Pennsylvania Route 234

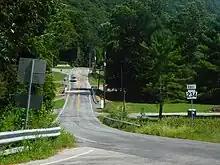
PA 234 west of Arendtsville

PA 234 turns northeast and heads back into Butler Township, becoming Heidlersburg Road and running through more open agricultural areas with occasional homes. The road curves more to the east and crosses into Tyrone Township, running through more rural areas. The route passes through Heidlersburg and continues to an interchange with the US 15 freeway. From here, PA 234 runs through a mix of farmland and woodland with some residences on East Berlin Road, becoming the border between Huntington Township to the north and Tyrone Township to the south as it heads through Five Points. From this point, the road becomes the border between Reading Township to the north and Tyrone Township to the south, briefly heading entirely into Tyrone Township prior to crossing the Plum Run into Reading Township. In this area, the route intersects PA 94 before continuing east through more agricultural areas. PA 234 crosses the Conewago Creek into the borough of East Berlin and becomes West King Street, passing homes along with a few businesses. In the center of town, the route intersects PA 194 and becomes East King Street.